Duchess (Alice's Adventures in Wonderland)

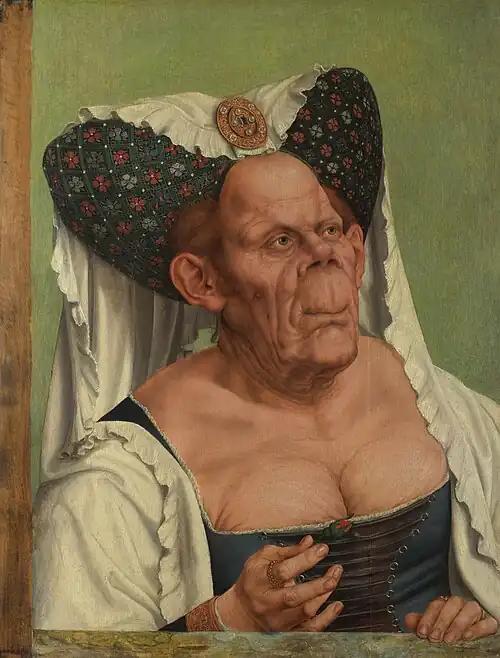

According to Martin Gardner in "The Annotated Alice", John Tenniel's drawings of the Duchess were inspired by Quentin Matsys's "The Ugly Duchess" (c. 1513) in the National Gallery. It has been said that the painting is a portrait of Margaret, Countess of Tyrol, who had the reputation of being the ugliest woman who ever existed. The painting, however, was done 200 years after her death.